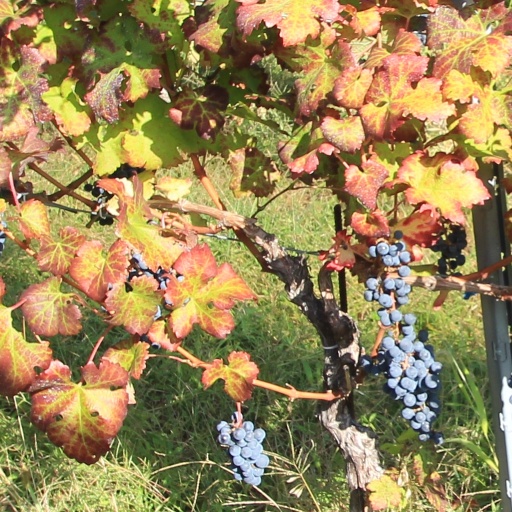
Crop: grape